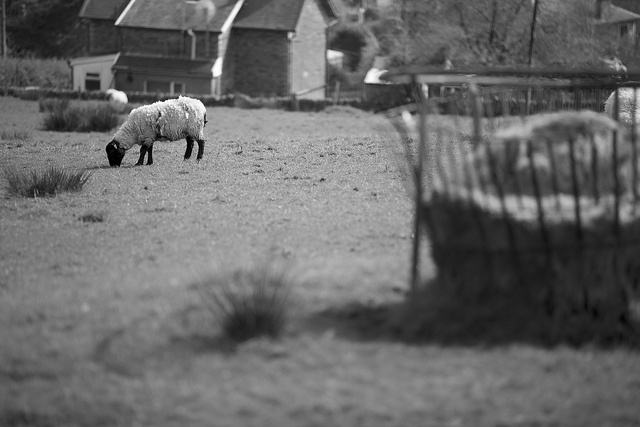
a sheep eating something from the ground
Some sheep that are out in the field eating some grass.
A sheep grazes in a grassy area in a black and white photo.
A few sheep graze in a yard with a basket of hay nearby.
A lone white sheep grazing on a grass covered field.